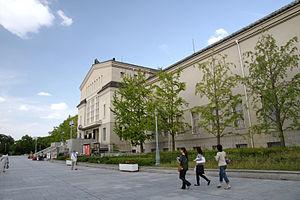
Le Parc de Tennoji est un parc avec un jardin zoologique situé à Osaka dans l'arrondissement de Tennōji-ku au Japon. Il a été créé en 1909.